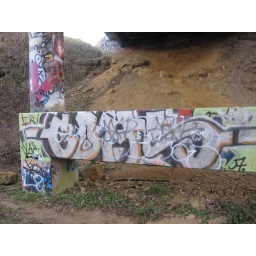
under the highway 5 and 96 bridge